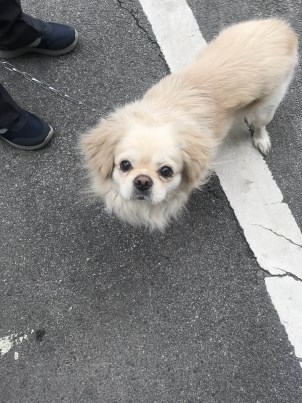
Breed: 3336-n000121-chinese_rural_dog